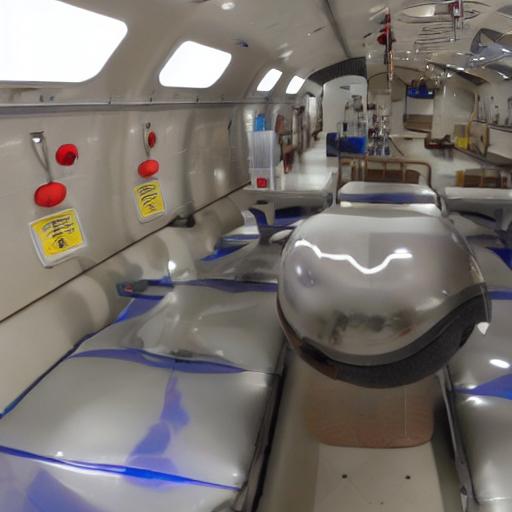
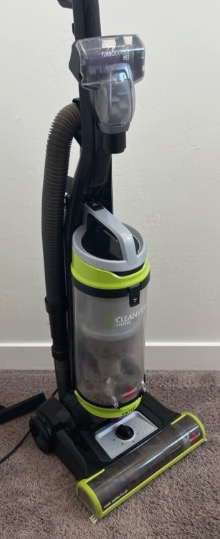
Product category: items_vacuum
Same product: no